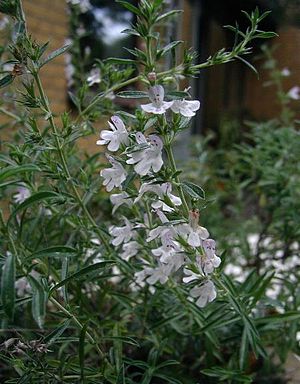
Vintersar
Vinter-Sar (Satureja montana): Blomster og løv.
Vinter-Sar er en lav, stedsegrøn dværgbusk, der har en karakteristisk, behagelig duft.